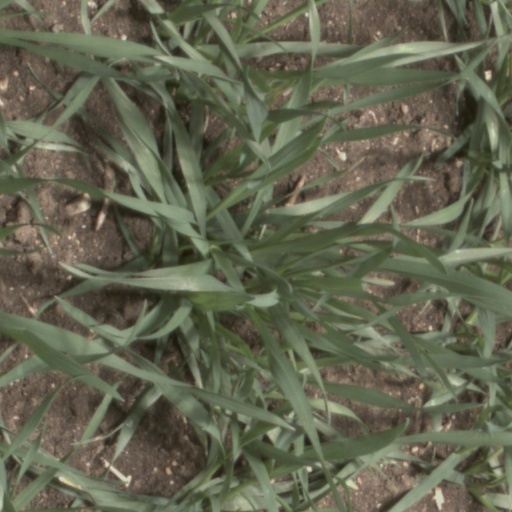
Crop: wheat